Balerno line

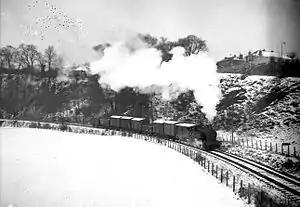
A freight train approaching Juniper Green from Colinton

The Caledonian Railway was heavily committed to capital expenditure on a number of schemes, and the collapse of the banking house of Overend, Gurney and Company in June 1866 resulted in a financial crash, and money for railway construction was impossible to get. The subscriptions the Caledonian had acquired for the Balerno line were expended on other schemes that were already in progress. The company could see that it was not feasible to build the line at the time, and on 22 October 1867 the Board decided to abandon the work. An Act authorising the abandonment was granted on 26 July 1869.